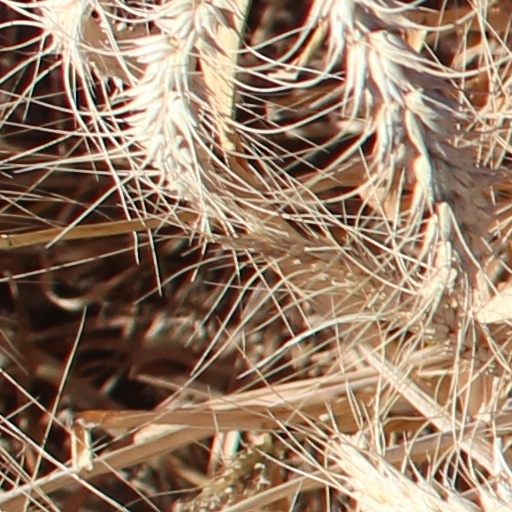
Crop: wheat